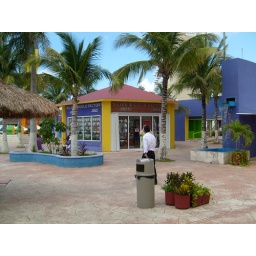
I bought a wooden turtle here. It means good luck in Mayan. Or so I was told.